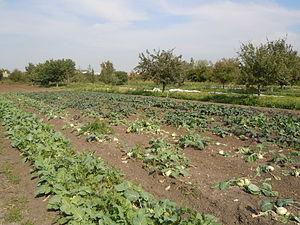
AMAP - Les jardins de Conflans - Conflans-Sainte-Honorine - Yvelines - France.
La décroissance est un concept à la fois politique, économique et social, né dans les années 1970 et selon lequel la croissance économique apporte plus de nuisances que de bienfaits à l'humanité.
Une association pour le maintien d'une agriculture paysanne ou une association pour le maintien d'une agriculture de proximité est, en France, un partenariat de proximité entre un groupe de consommateurs et une exploitation locale, débouchant sur un partage de récolte régulier composée des produits de la ferme. L'AMAP est un contrat solidaire, basé sur un engagement financier des consommateurs, qui paient à l’avance la totalité de leur consommation sur une période définie. Ce système fonctionne donc sur le principe de la confiance et de la responsabilité du consommateur ; il représente une forme de circuit court de distribution.